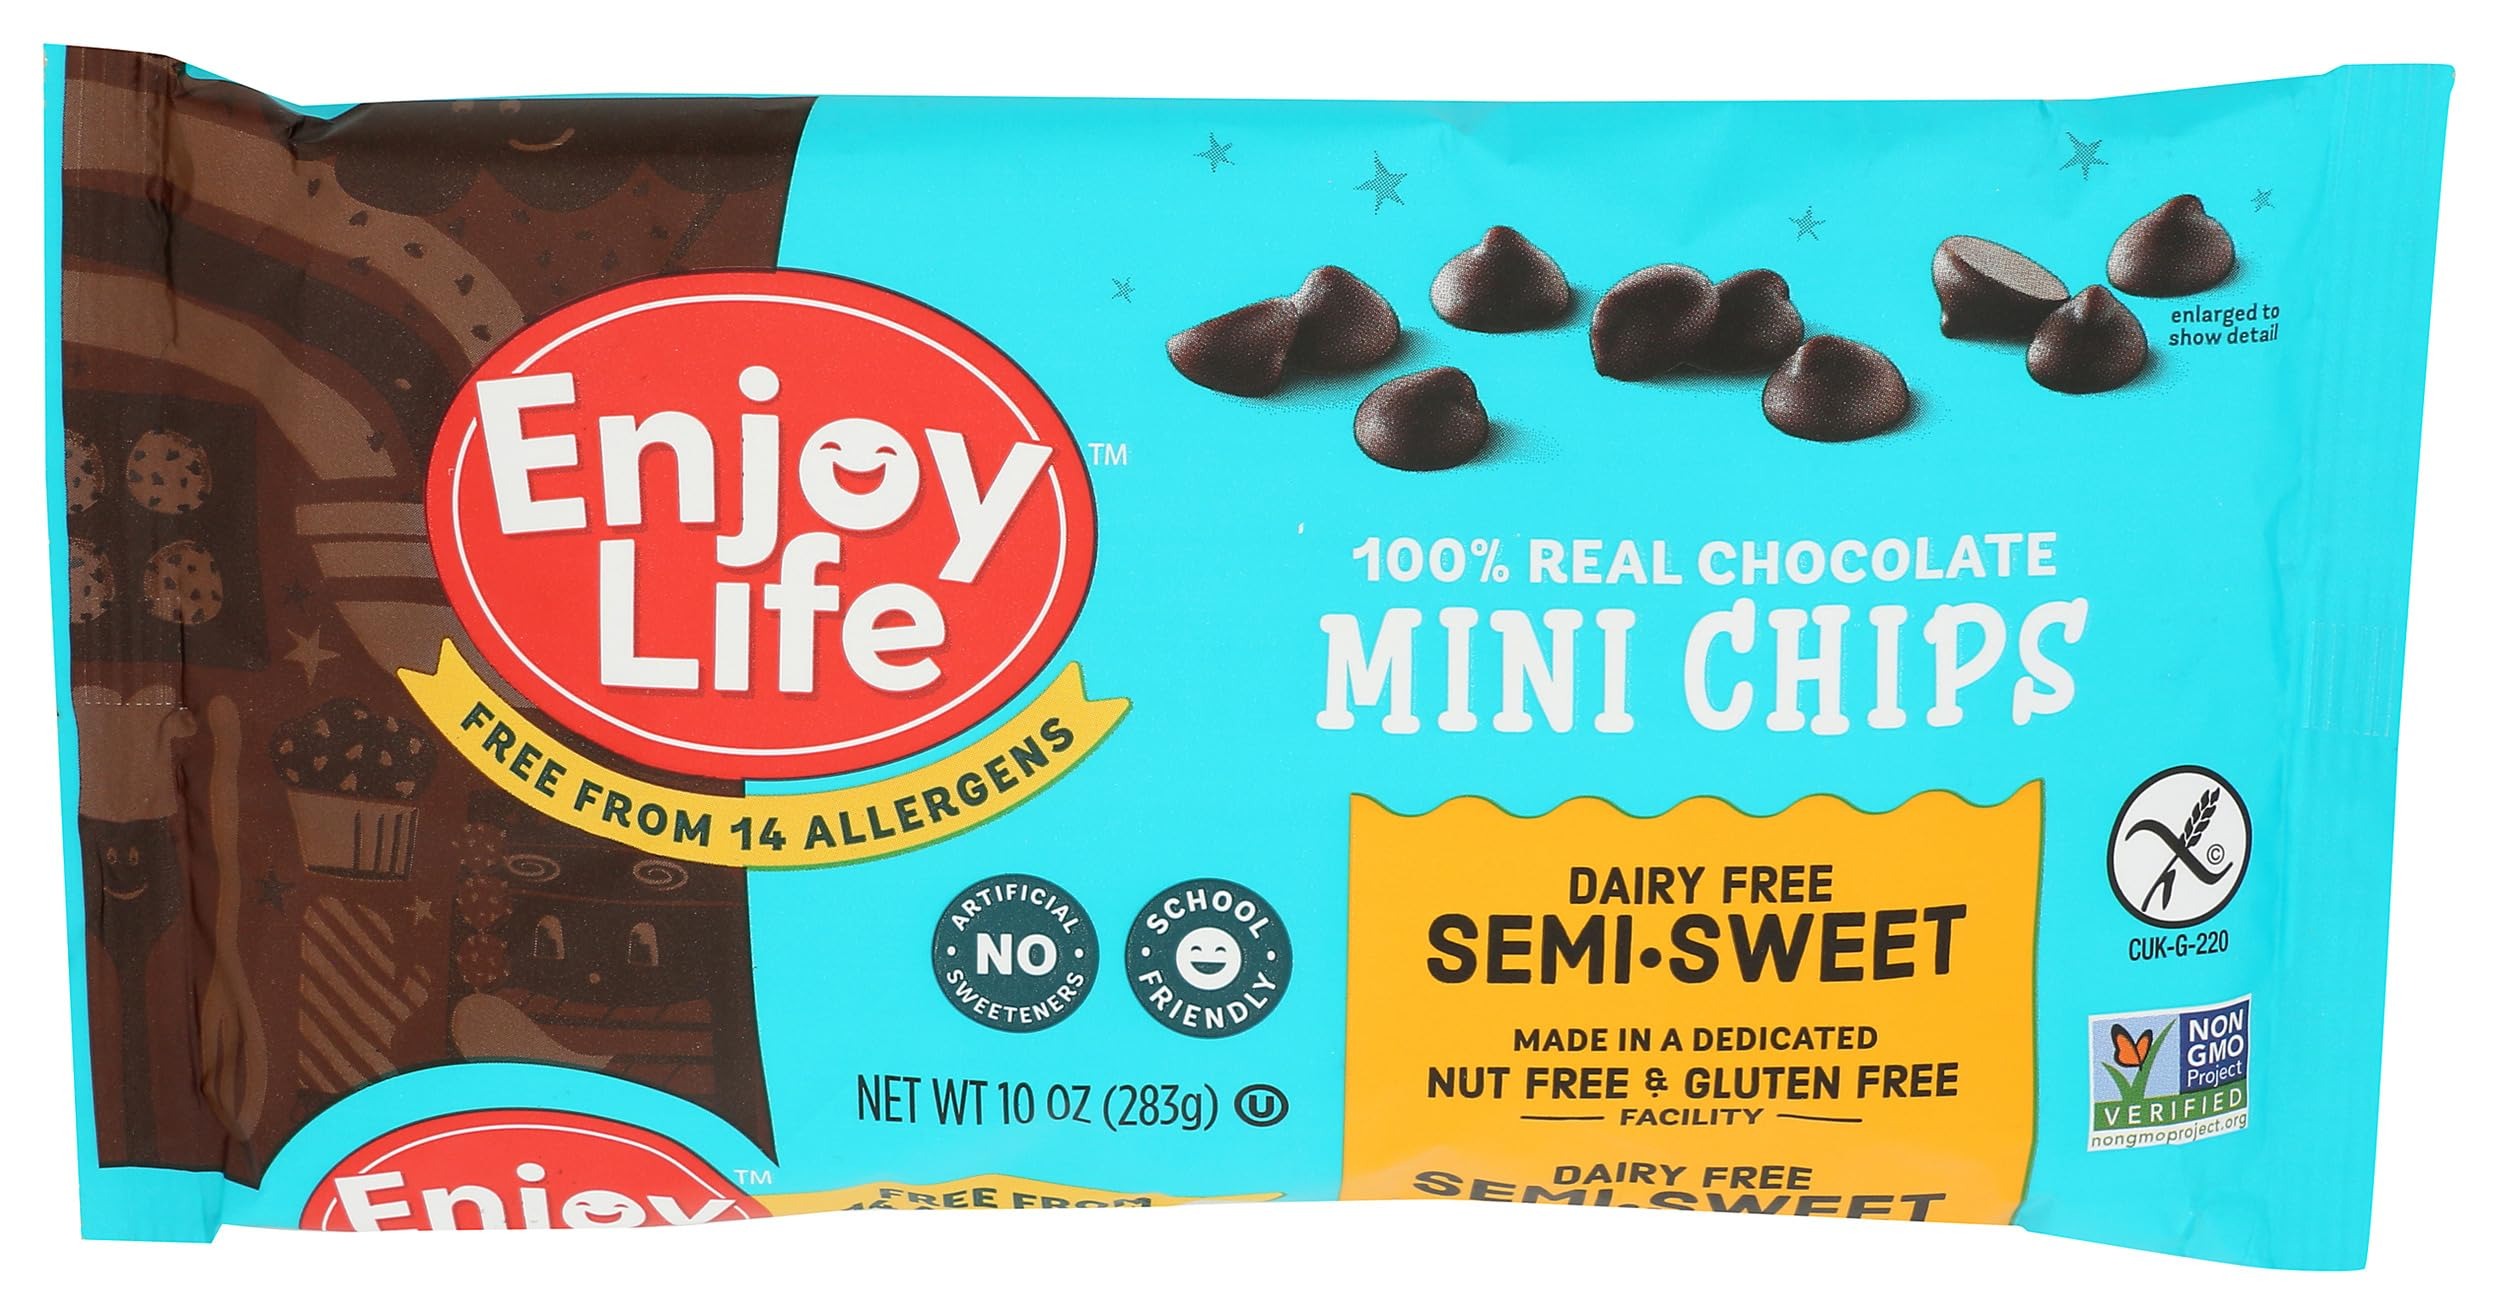
Item Name: Enjoy Life Baking Chocolate, Soy free, Nut free, Gluten free, Dairy free, Non GMO, Vegan, Semi Sweet Mini Chips, 10 Ounce Bag
Bullet Point 1: Packaging may vary
Bullet Point 2: Contains 1 - 10 ounce bag
Bullet Point 3: Verified Non-GMO, Allergy-Friendly, Certified Gluten-Free, Vegan, Kosher, Halal, Paleo-Friendly.
Bullet Point 4: Enjoy Life products are free from gluten and wheat, peanuts, dairy, tree nuts, soy, casein, sulfites, egg, lupin, sesame, fish, mustard, crustaceans, shellfish.
Bullet Point 5: Premium chocolate derived from sustainably harvested cocoa beans.
Bullet Point 6: Made with all-natural ingredients.
Value: 10.0
Unit: Ounce

Price: 6.495